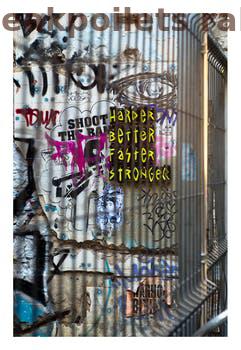
Label: Watermark